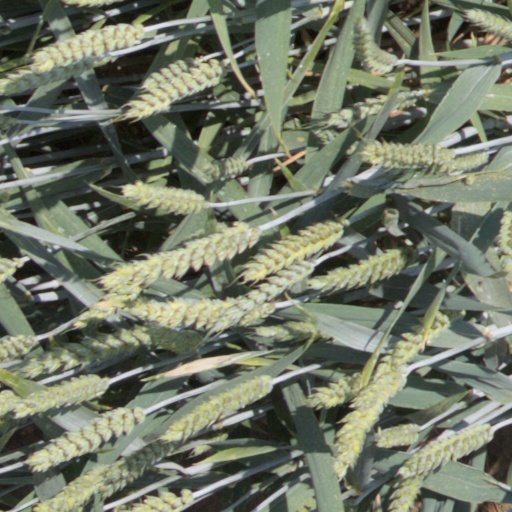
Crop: wheat